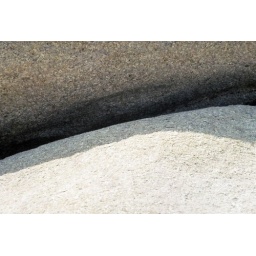
Shadowy crevice in rock formation on beach in Acapulco